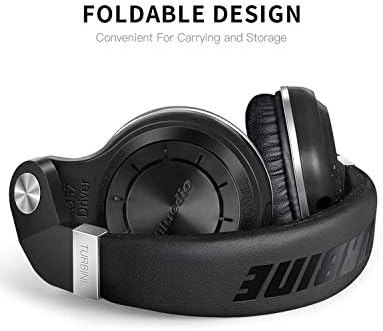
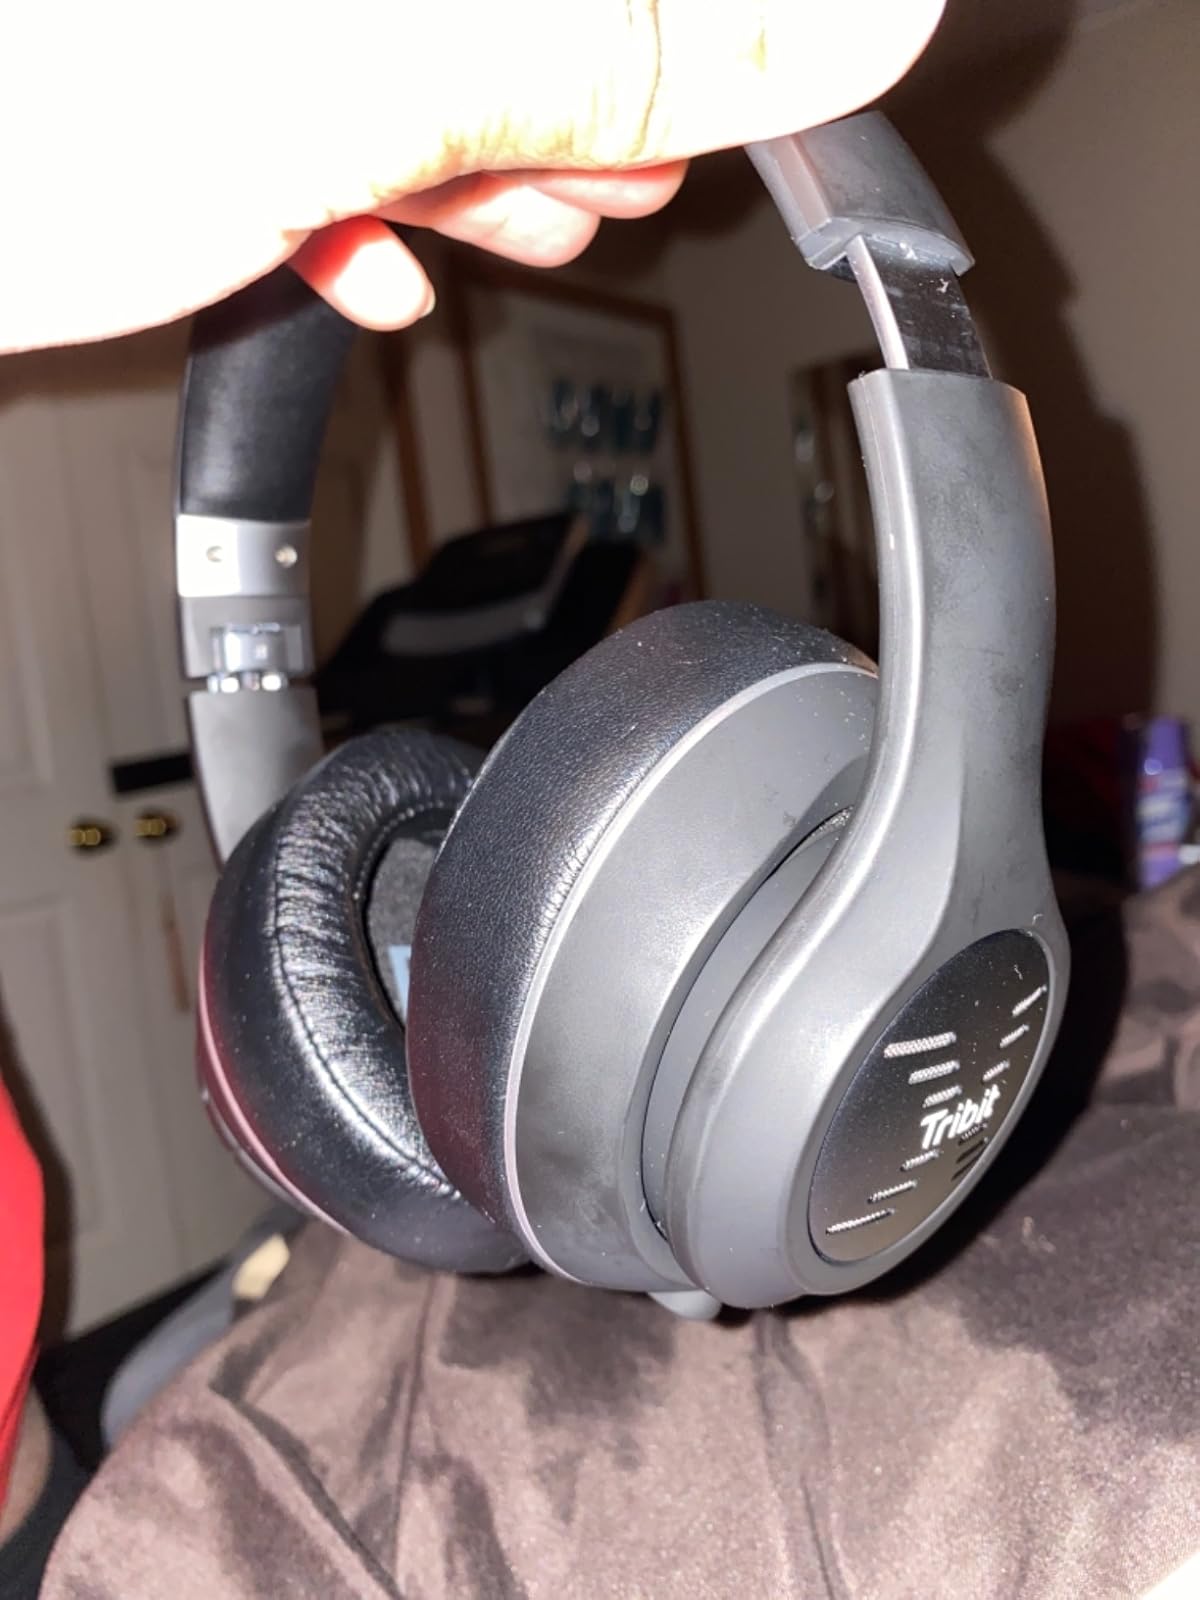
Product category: headphones
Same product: no